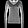
Label: Pullover